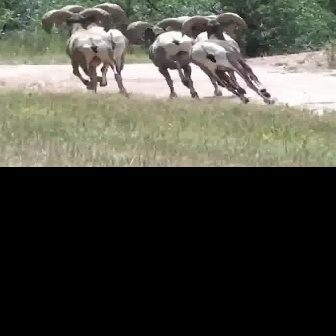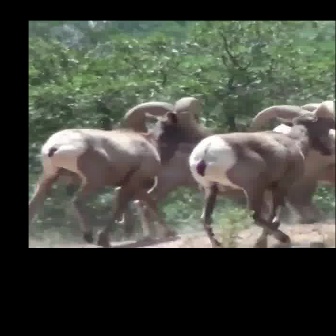
  Please identify the target specified by the bounding box [180,11,273,105] in the first image and locate it in the second image. Return the coordinates in [x_min,y_min,x_max,y_max] format.
Answer: [187,99,335,247]